Treaty of Belgrade

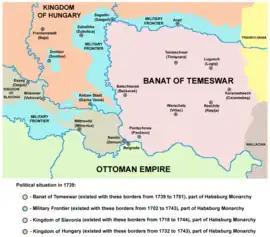
Political situation after the Treaty of Belgrade

After some further negotiations, the final peace treaty was concluded on 18 September. It was also signed in the Grand vizier's camp near Belgrade. By the Treaty of Belgrade, the Habsburgs agreed to cede three provinces to the Ottomans: the Banat of Craiova (modern Oltenia), the Kingdom of Serbia with Belgrade, and Bosnian section of Posavina. All of those territories were previously gained for the Habsburg Monarchy by the Treaty of Passarowitz in 1718, and remained under Habsburg rule until 1739. New demarcation line, under the Treaty of Belgrade, was set at the rivers Sava and Danube.